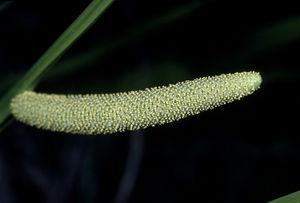
L'acore odorant ou jonc odorant est une plante herbacée aquatique, pérenne, rhizomateuse de la famille des Acoracées.